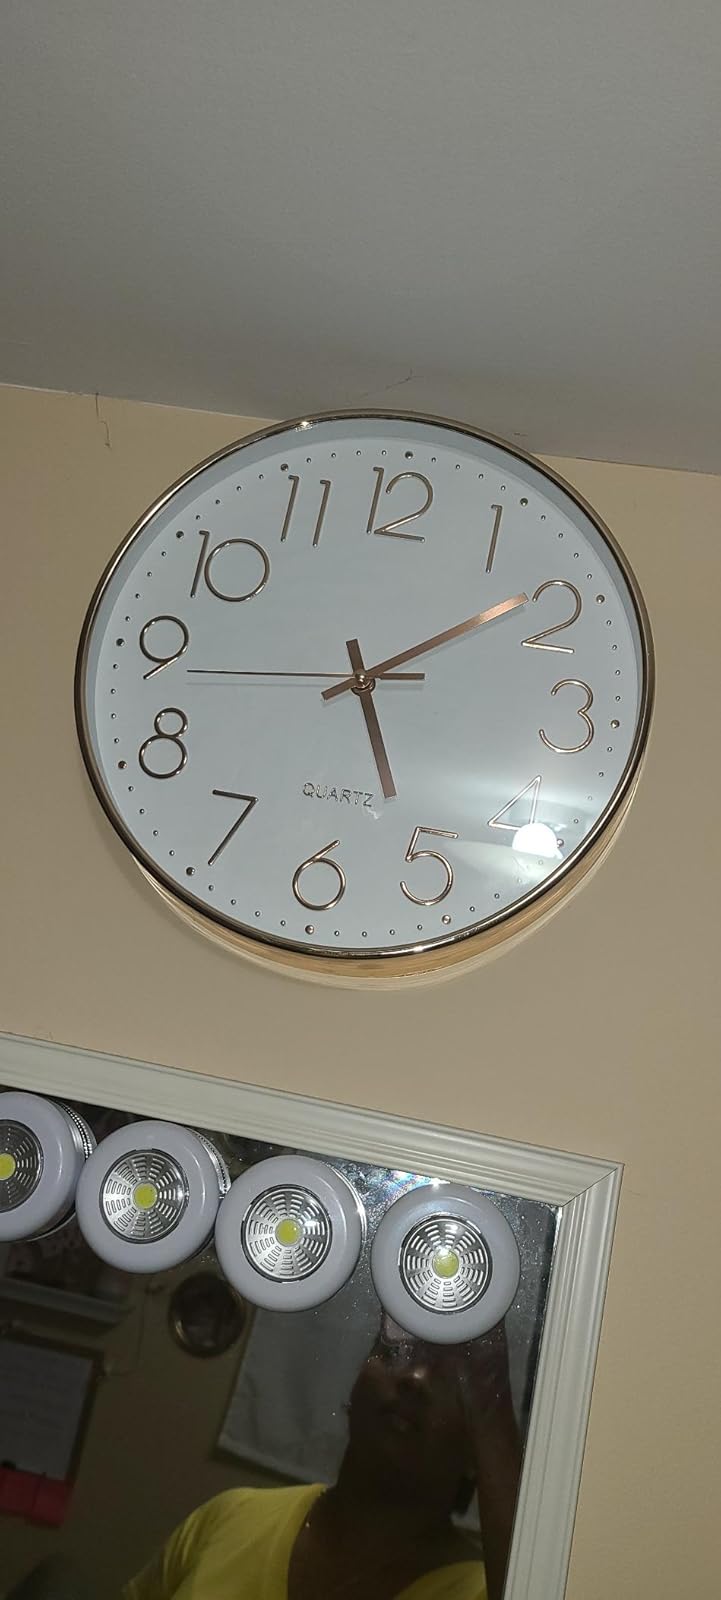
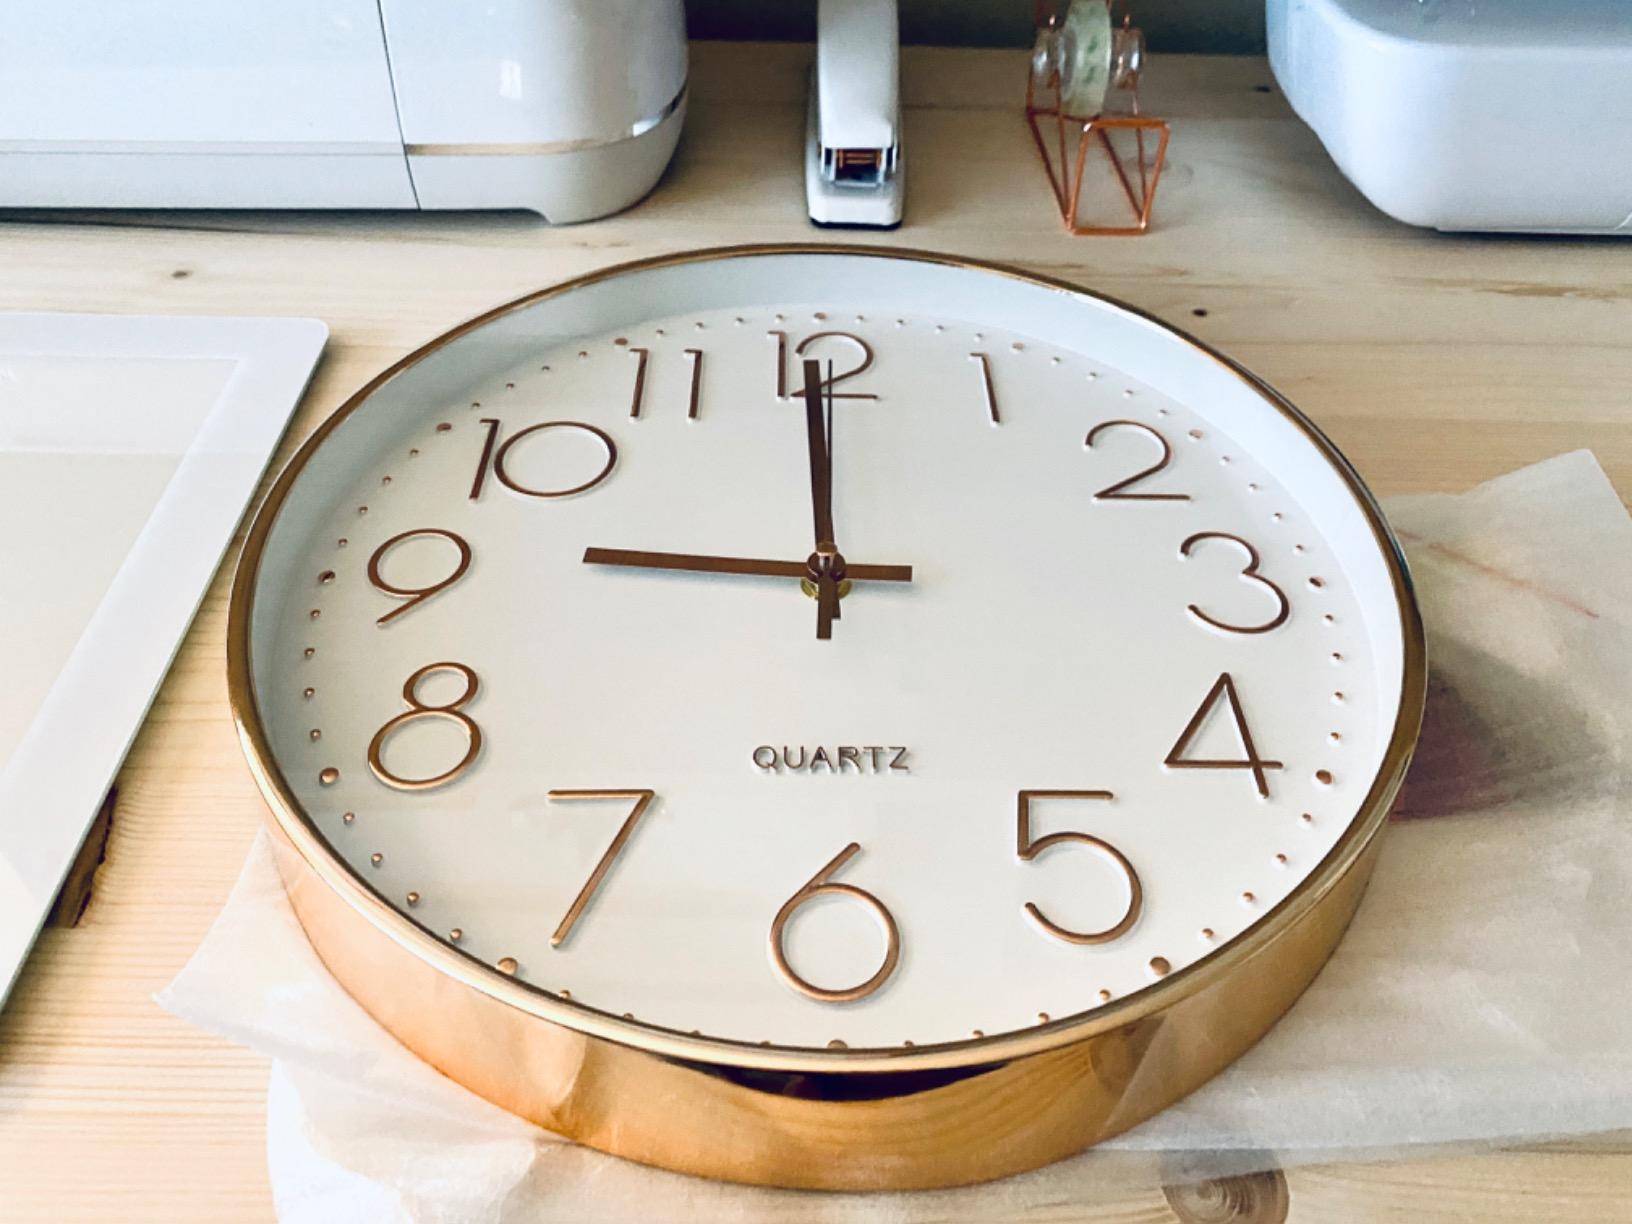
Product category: clock
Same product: yes